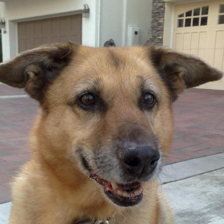
Label: animals